Cook Inlet

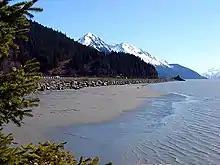
Turnagain Arm

The inlet was first explored and settled by Alutiiq people, tribes of coastal-dwelling Pacific Eskimos, beginning around 6000 years ago. The Chugach arrived around the first century and were the last of the Alutiiq people to settle in the area, but abandoned it after tribes of Dena'ina people, an Athabaskan people from the interior of the state, arrived sometime between 500 and 1600 AD. In the 18th century, Russian fur hunters "(promyshlenniki)" were among the first European visitors. The Lebedev Lastochkin Company leader Stepan Zaikov established a post at the mouth of the Kenai River, Fort Nikolaevskaia, in 1786. These fur trappers used Siberian Native and Alaska Native people, particularly Aleuts from the Aleutian Islands and Koniag natives from Kodiak, to hunt for sea otters and other marine mammal species for trade with China via Russia's then-exclusive inland port of trade at Kiakhta.